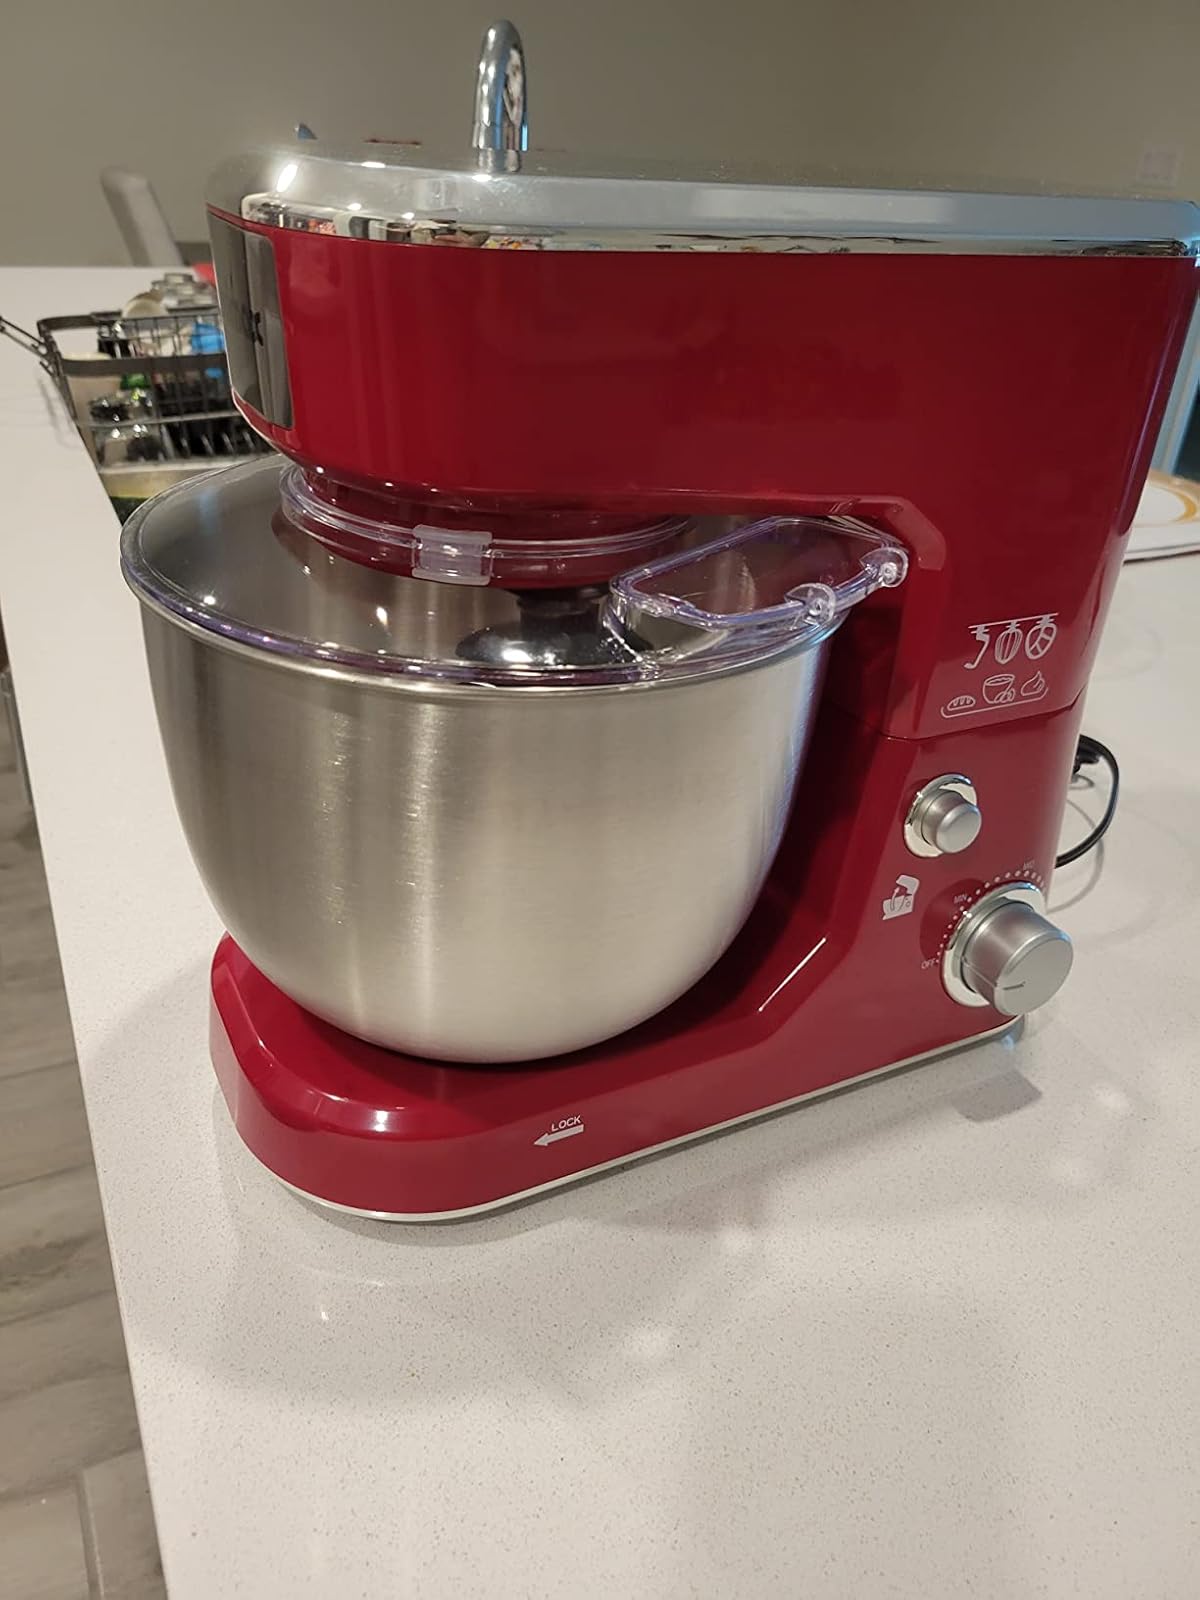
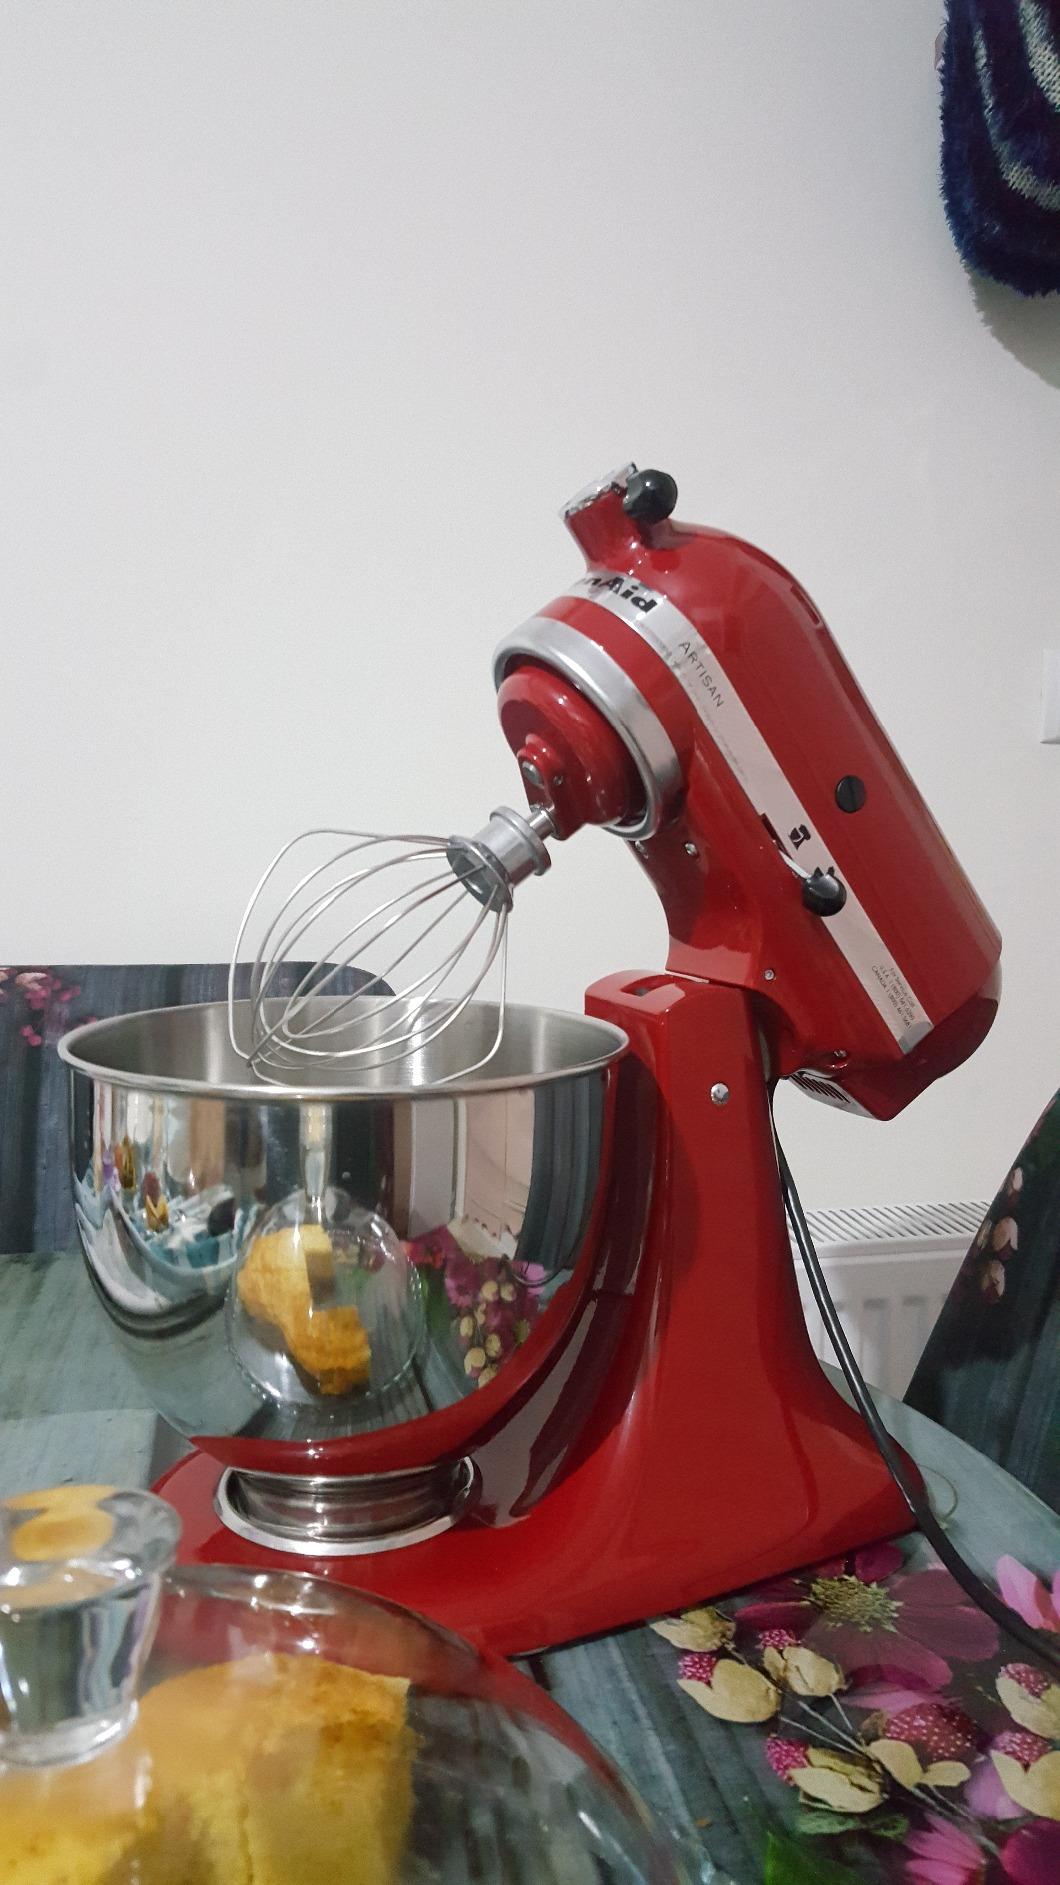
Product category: items_mixer
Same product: no